Lake Urmia

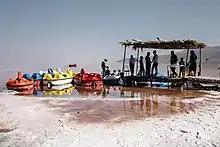
On holidays people come to see Lake Urmia around the "Shahid Kalantari" highway that still has water. The 15 km highway was constructed by drying 85% of the boundary between the western and eastern sides of the lake. Construction of the highway has disconnected the northern and southern halves of the lake and has made natural and fundamental changes in the hydrodynamic and ecological characteristics of the lake region.

Based on the latest checklists of biodiversity at Lake Urmia in 2014 and 2016, it is home to 62 species of archaebacteria and bacteria, 42 species of microfungi, 20 species of phytoplankton, 311 species of plants, five species of mollusca, 226 species of birds, 27 species of amphibians and reptiles and 24 species of mammals (47 fossils have been recorded in the area).